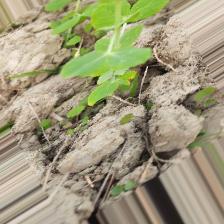
Label: Ascochyta blight